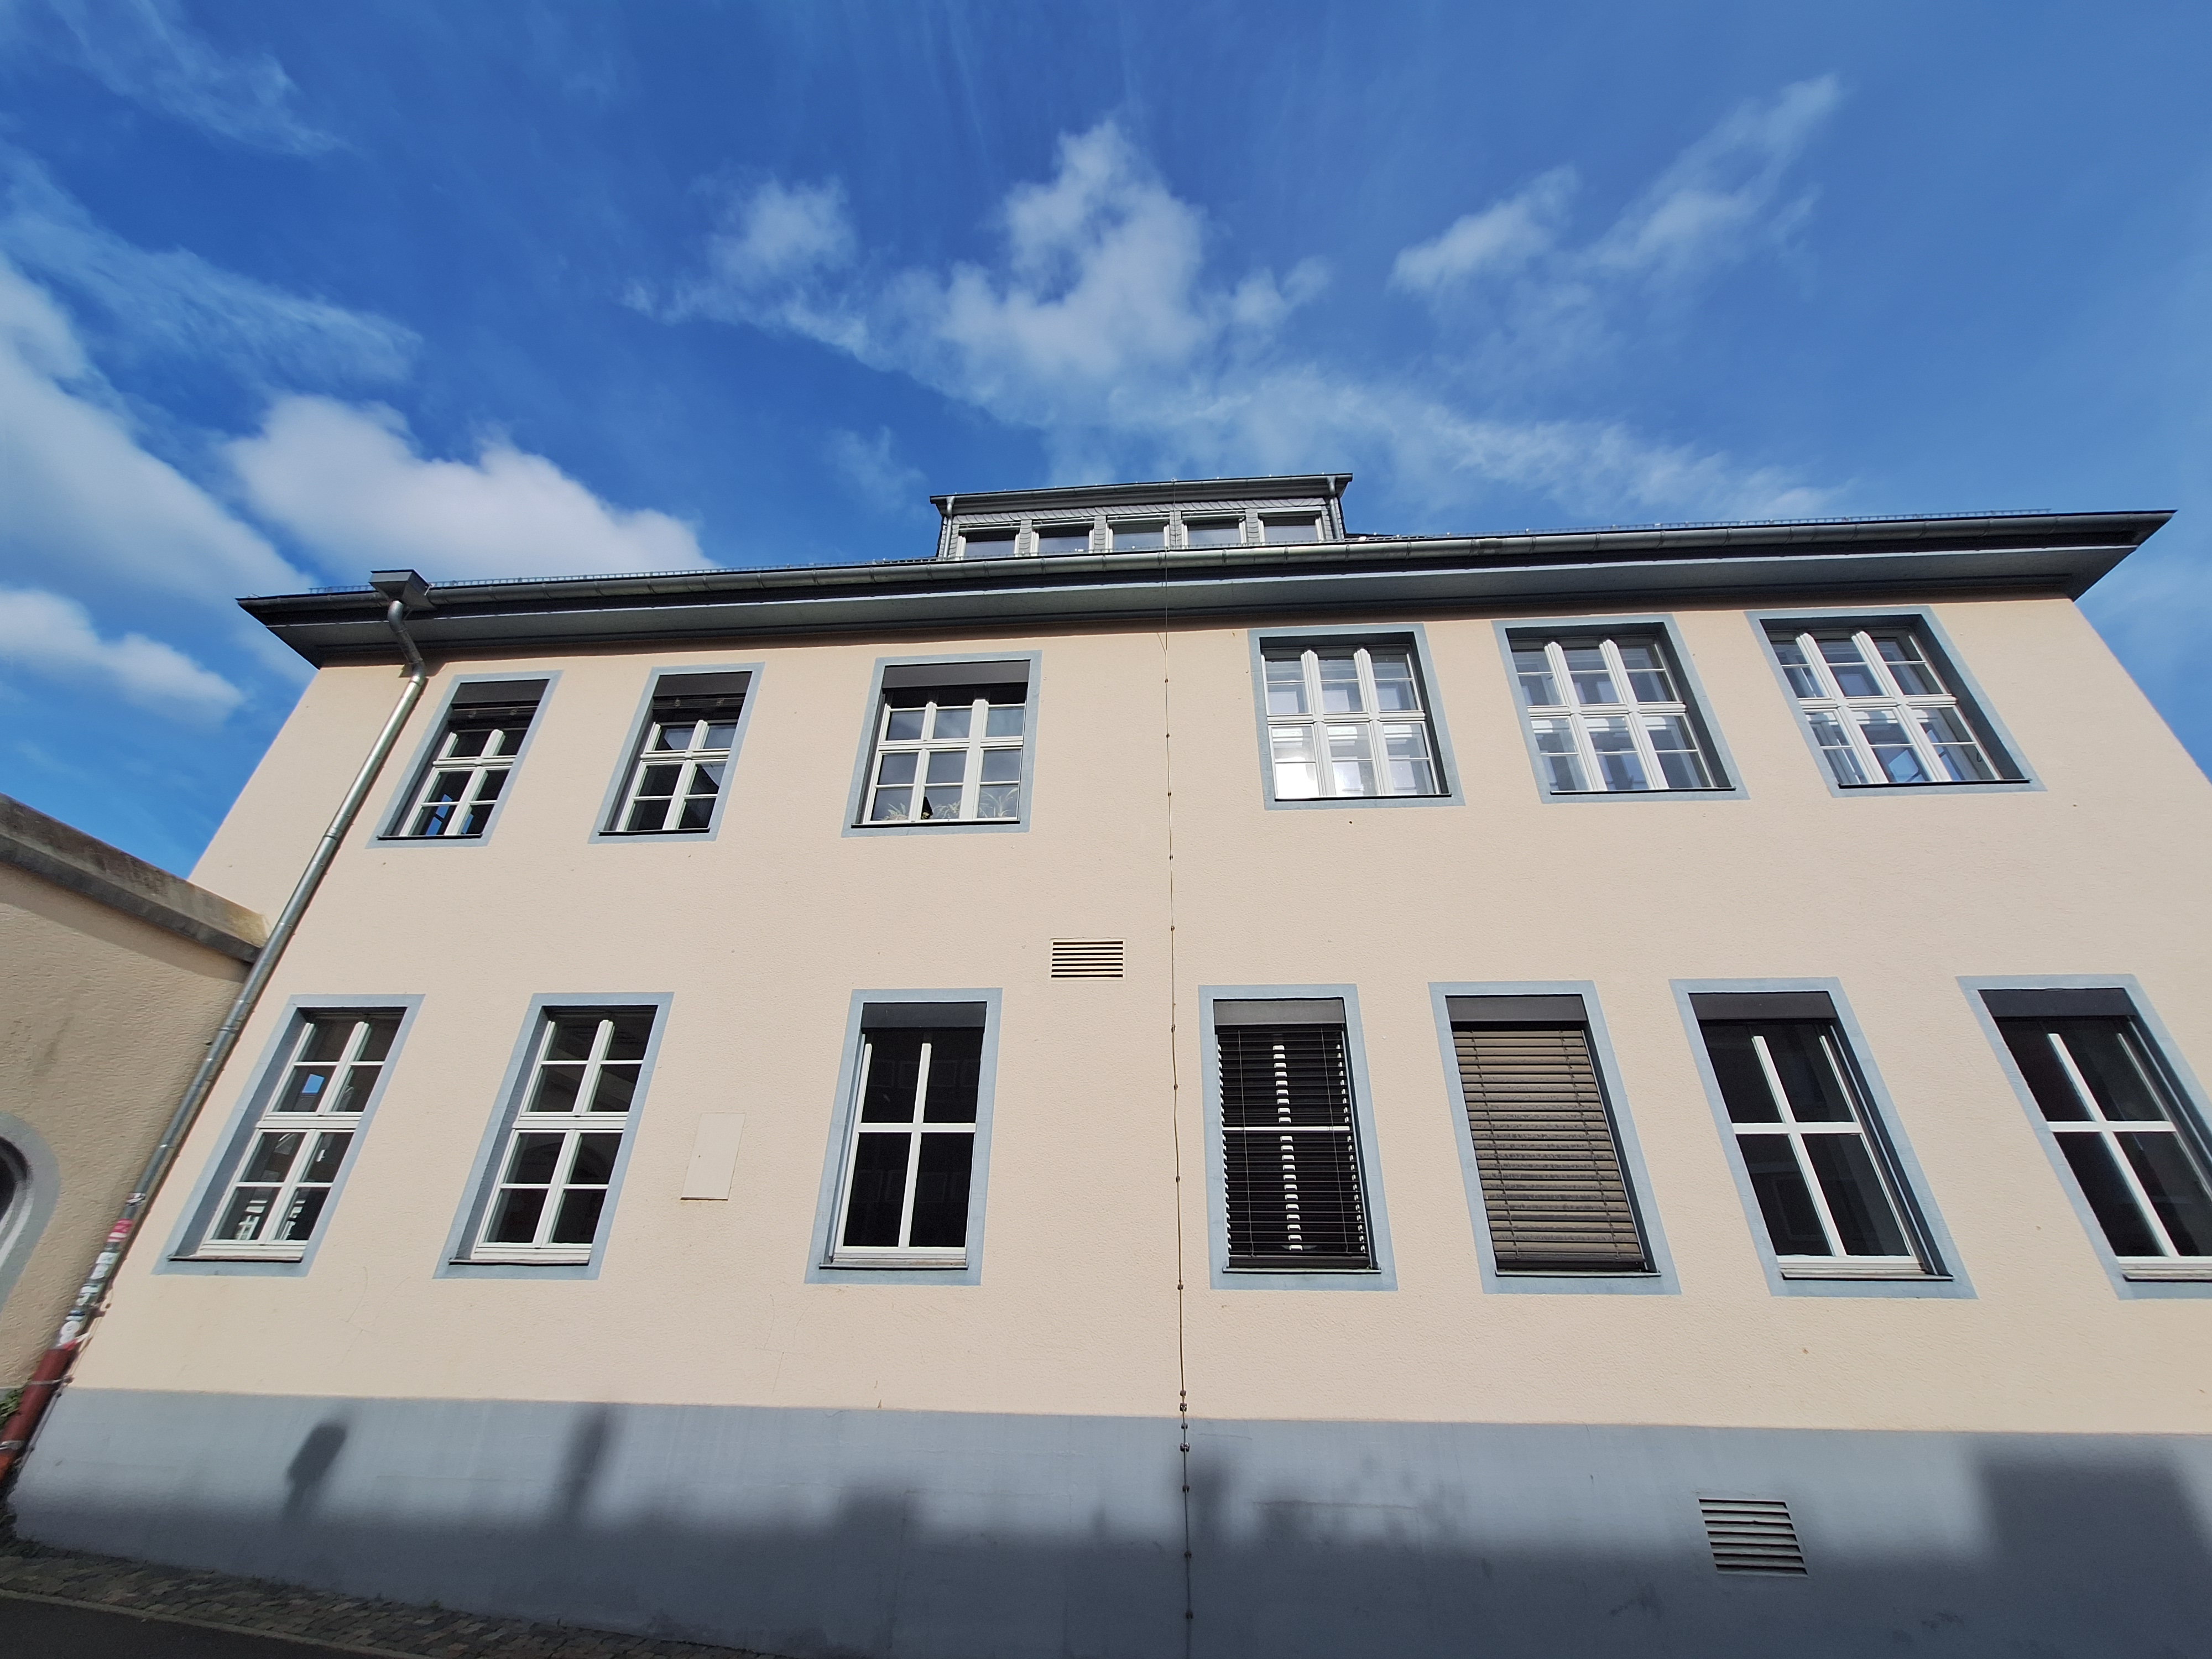
Building: Deutschhausstraße 3